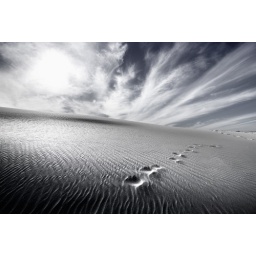
Walking in an ocean of sand